American Indian boarding schools

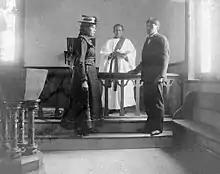
Young woman and young man standing at a church altar with a priest

In the mid-1600s, Harvard College established the Harvard Indian College on its campus in Cambridge, Massachusetts Bay Colony, supported by the Anglican Society for Propagation of the Gospel. Its few Native American students came from New England. In this period higher education was very limited for all classes, and most 'colleges' taught at a level more similar to today's high schools. In 1665, Caleb Cheeshahteaumuck, "from the Wampanoag...did graduate from Harvard, the first Indian to do so in the colonial period".